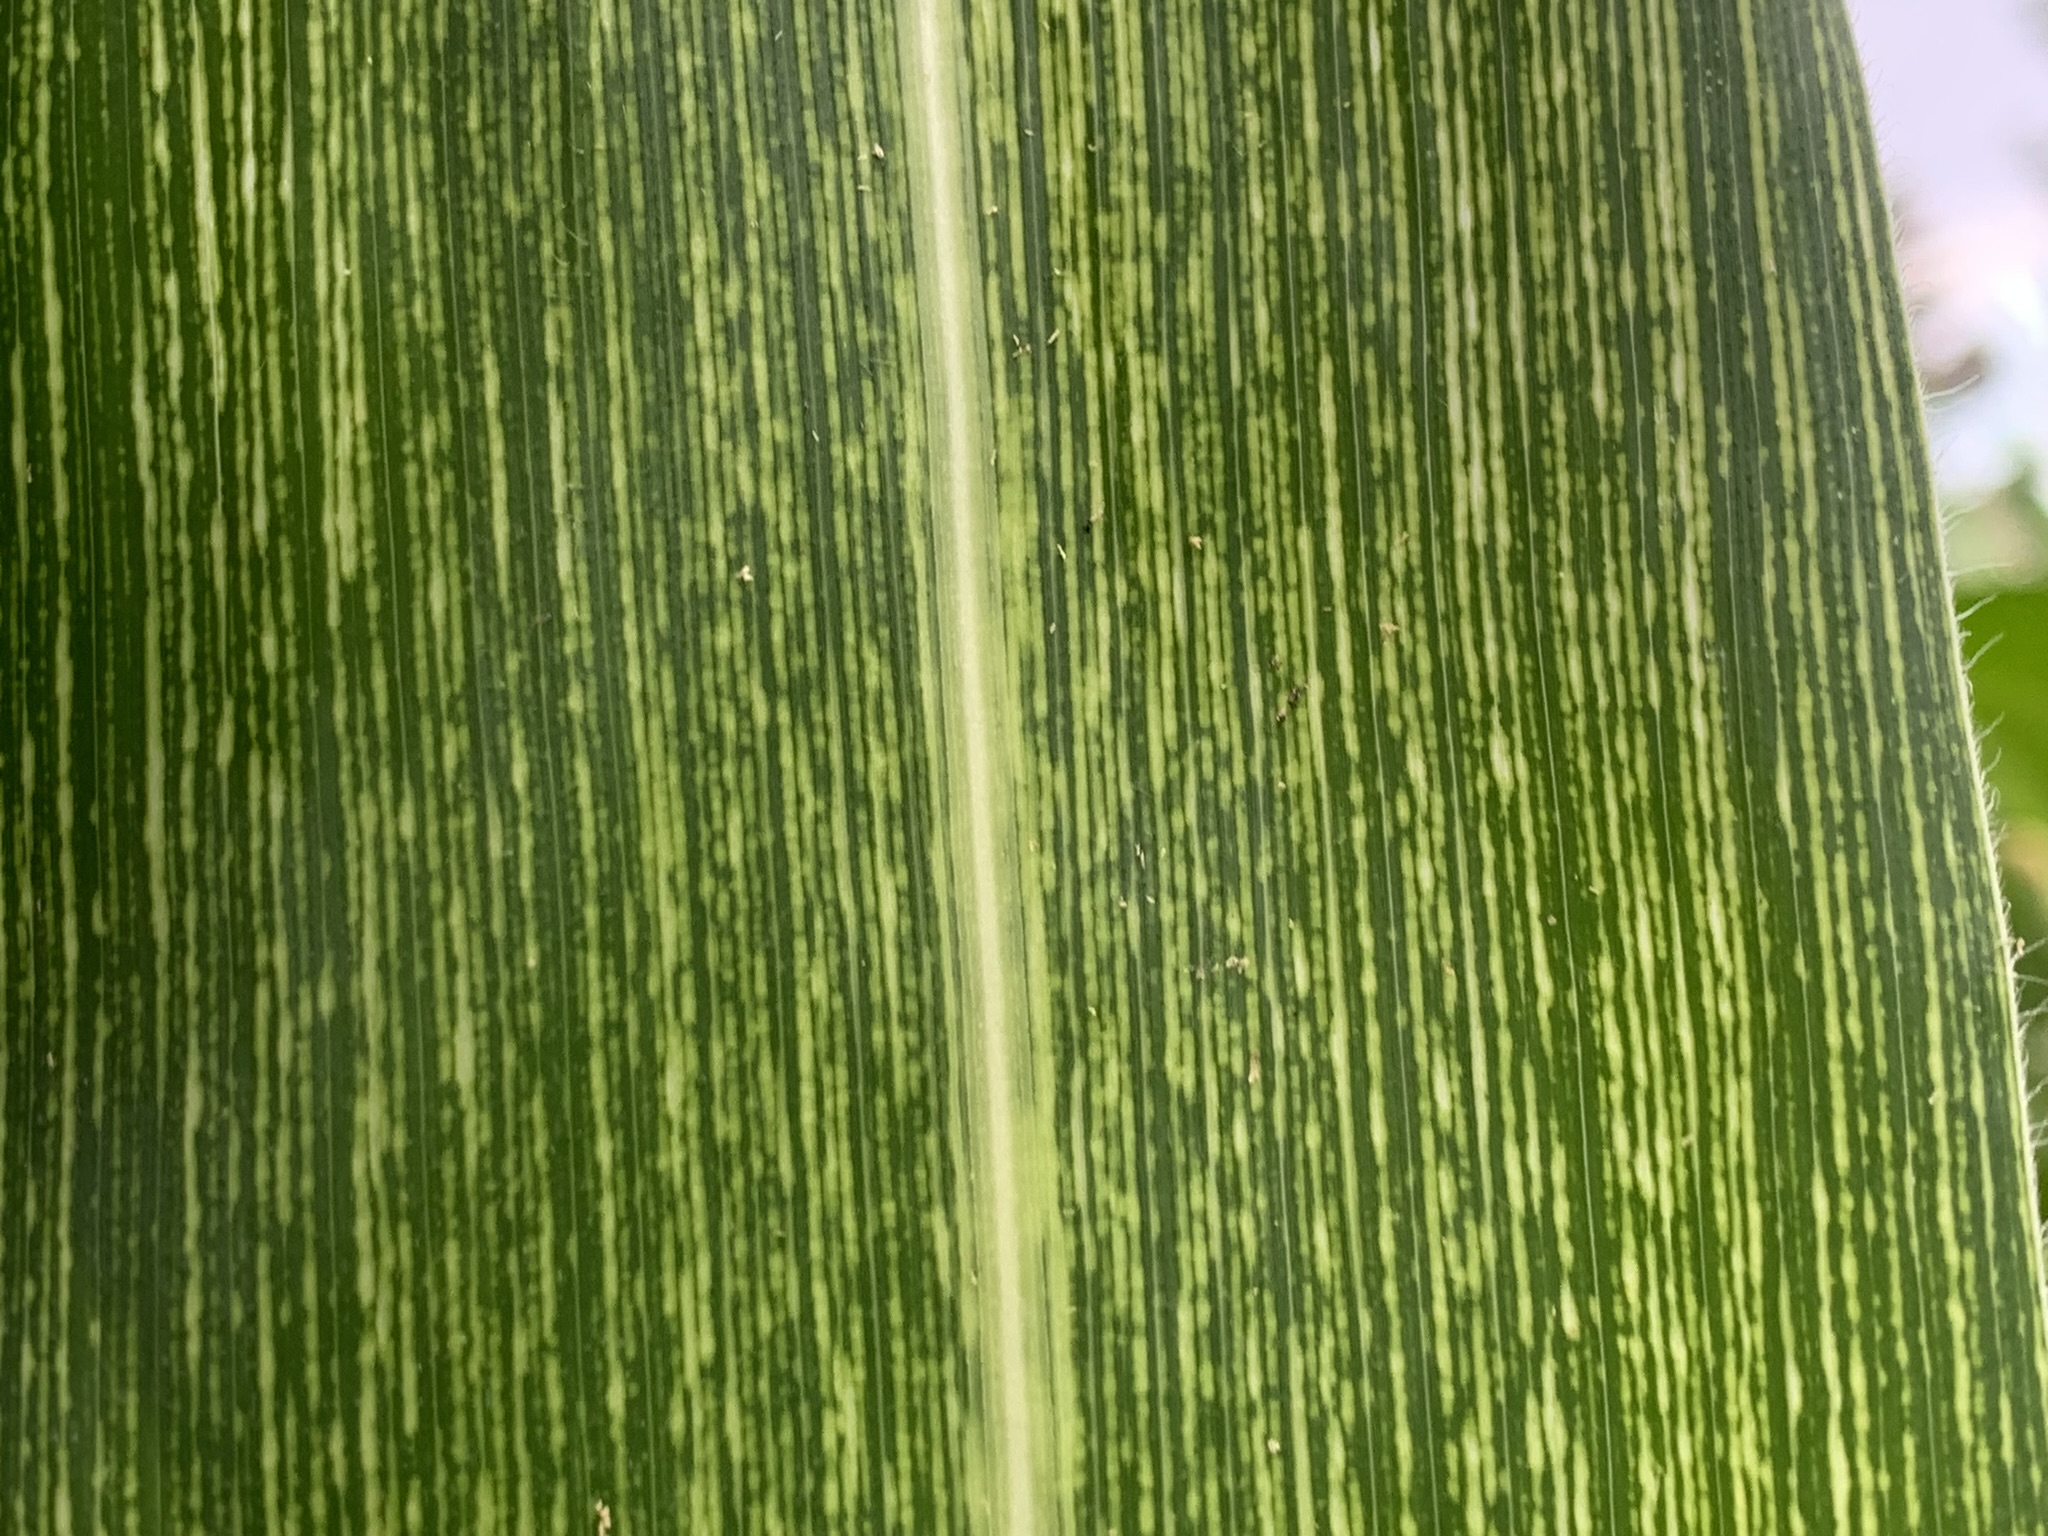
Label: MSV